Dassault Mirage III Australian procurement

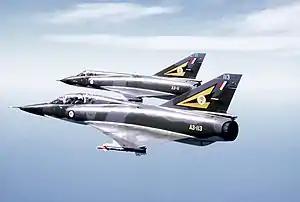
A Mirage IIID (foreground) and Mirage IIIO aircraft of No. 2 Operational Conversion Unit RAAF in flight during a combined US-Australian Air Force exercise, Pacific Consort 1980.

Dassault Mirage III Australian procurement was a transaction between the French and Australian governments which led to the procurement of the French designed delta wing jet aircraft, the Mirage III, for the Royal Australian Air Force (RAAF). In the late 1950s the Australian government announced its intention to modernize its air force with state of the art technology. The French manufacturing company Dassault won the bid over the American Lockheed when the Australian government agreed to buy over 100 Mirages at an estimated cost of AUS$193.7 million in the early 1960s.